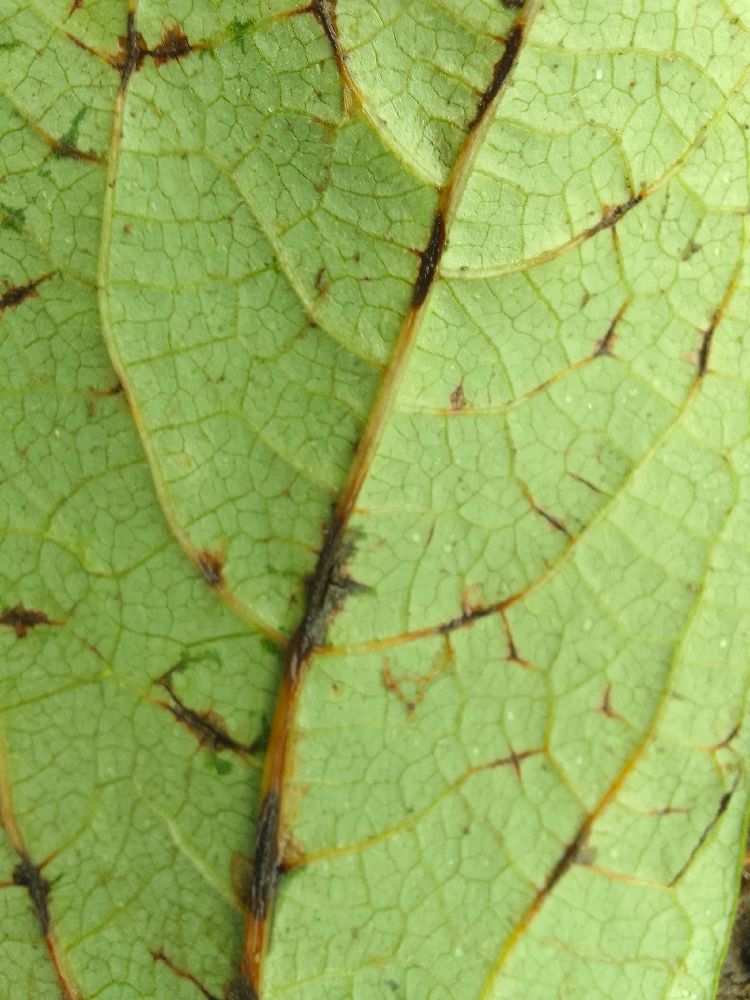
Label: anthracnose